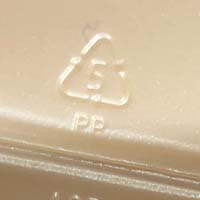
Plastic recycling code class: 5_polypropylene_PP